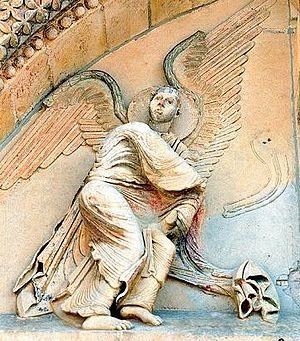
Notre-Dame-du-Pré (ancien prieuré clunisien de Donzy-le-Pré) L'ange thuriféraire du tympan